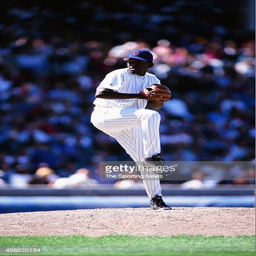
baseball player pitches against sports team